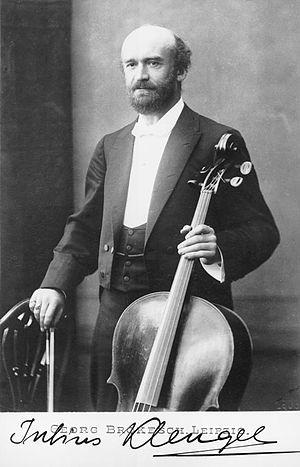
Julius Klengel, né le 24 septembre 1859 et mort le 27 octobre 1933, est un violoncelliste allemand qui est surtout connu pour les études et les solos qu'il a composés pour son instrument. Il était le frère du chef d'orchestre Paul Klengel. Membre de l'Orchestre du Gewandhaus de Leipzig à 15 ans, il fit de nombreuses tournées en Europe à titre de violoncelliste et de soliste du quatuor du Gewandhaus. Il eut notamment pour élèves Emanuel Feuermann, Gregor Piatigorsky et Alexandre Barjansky.